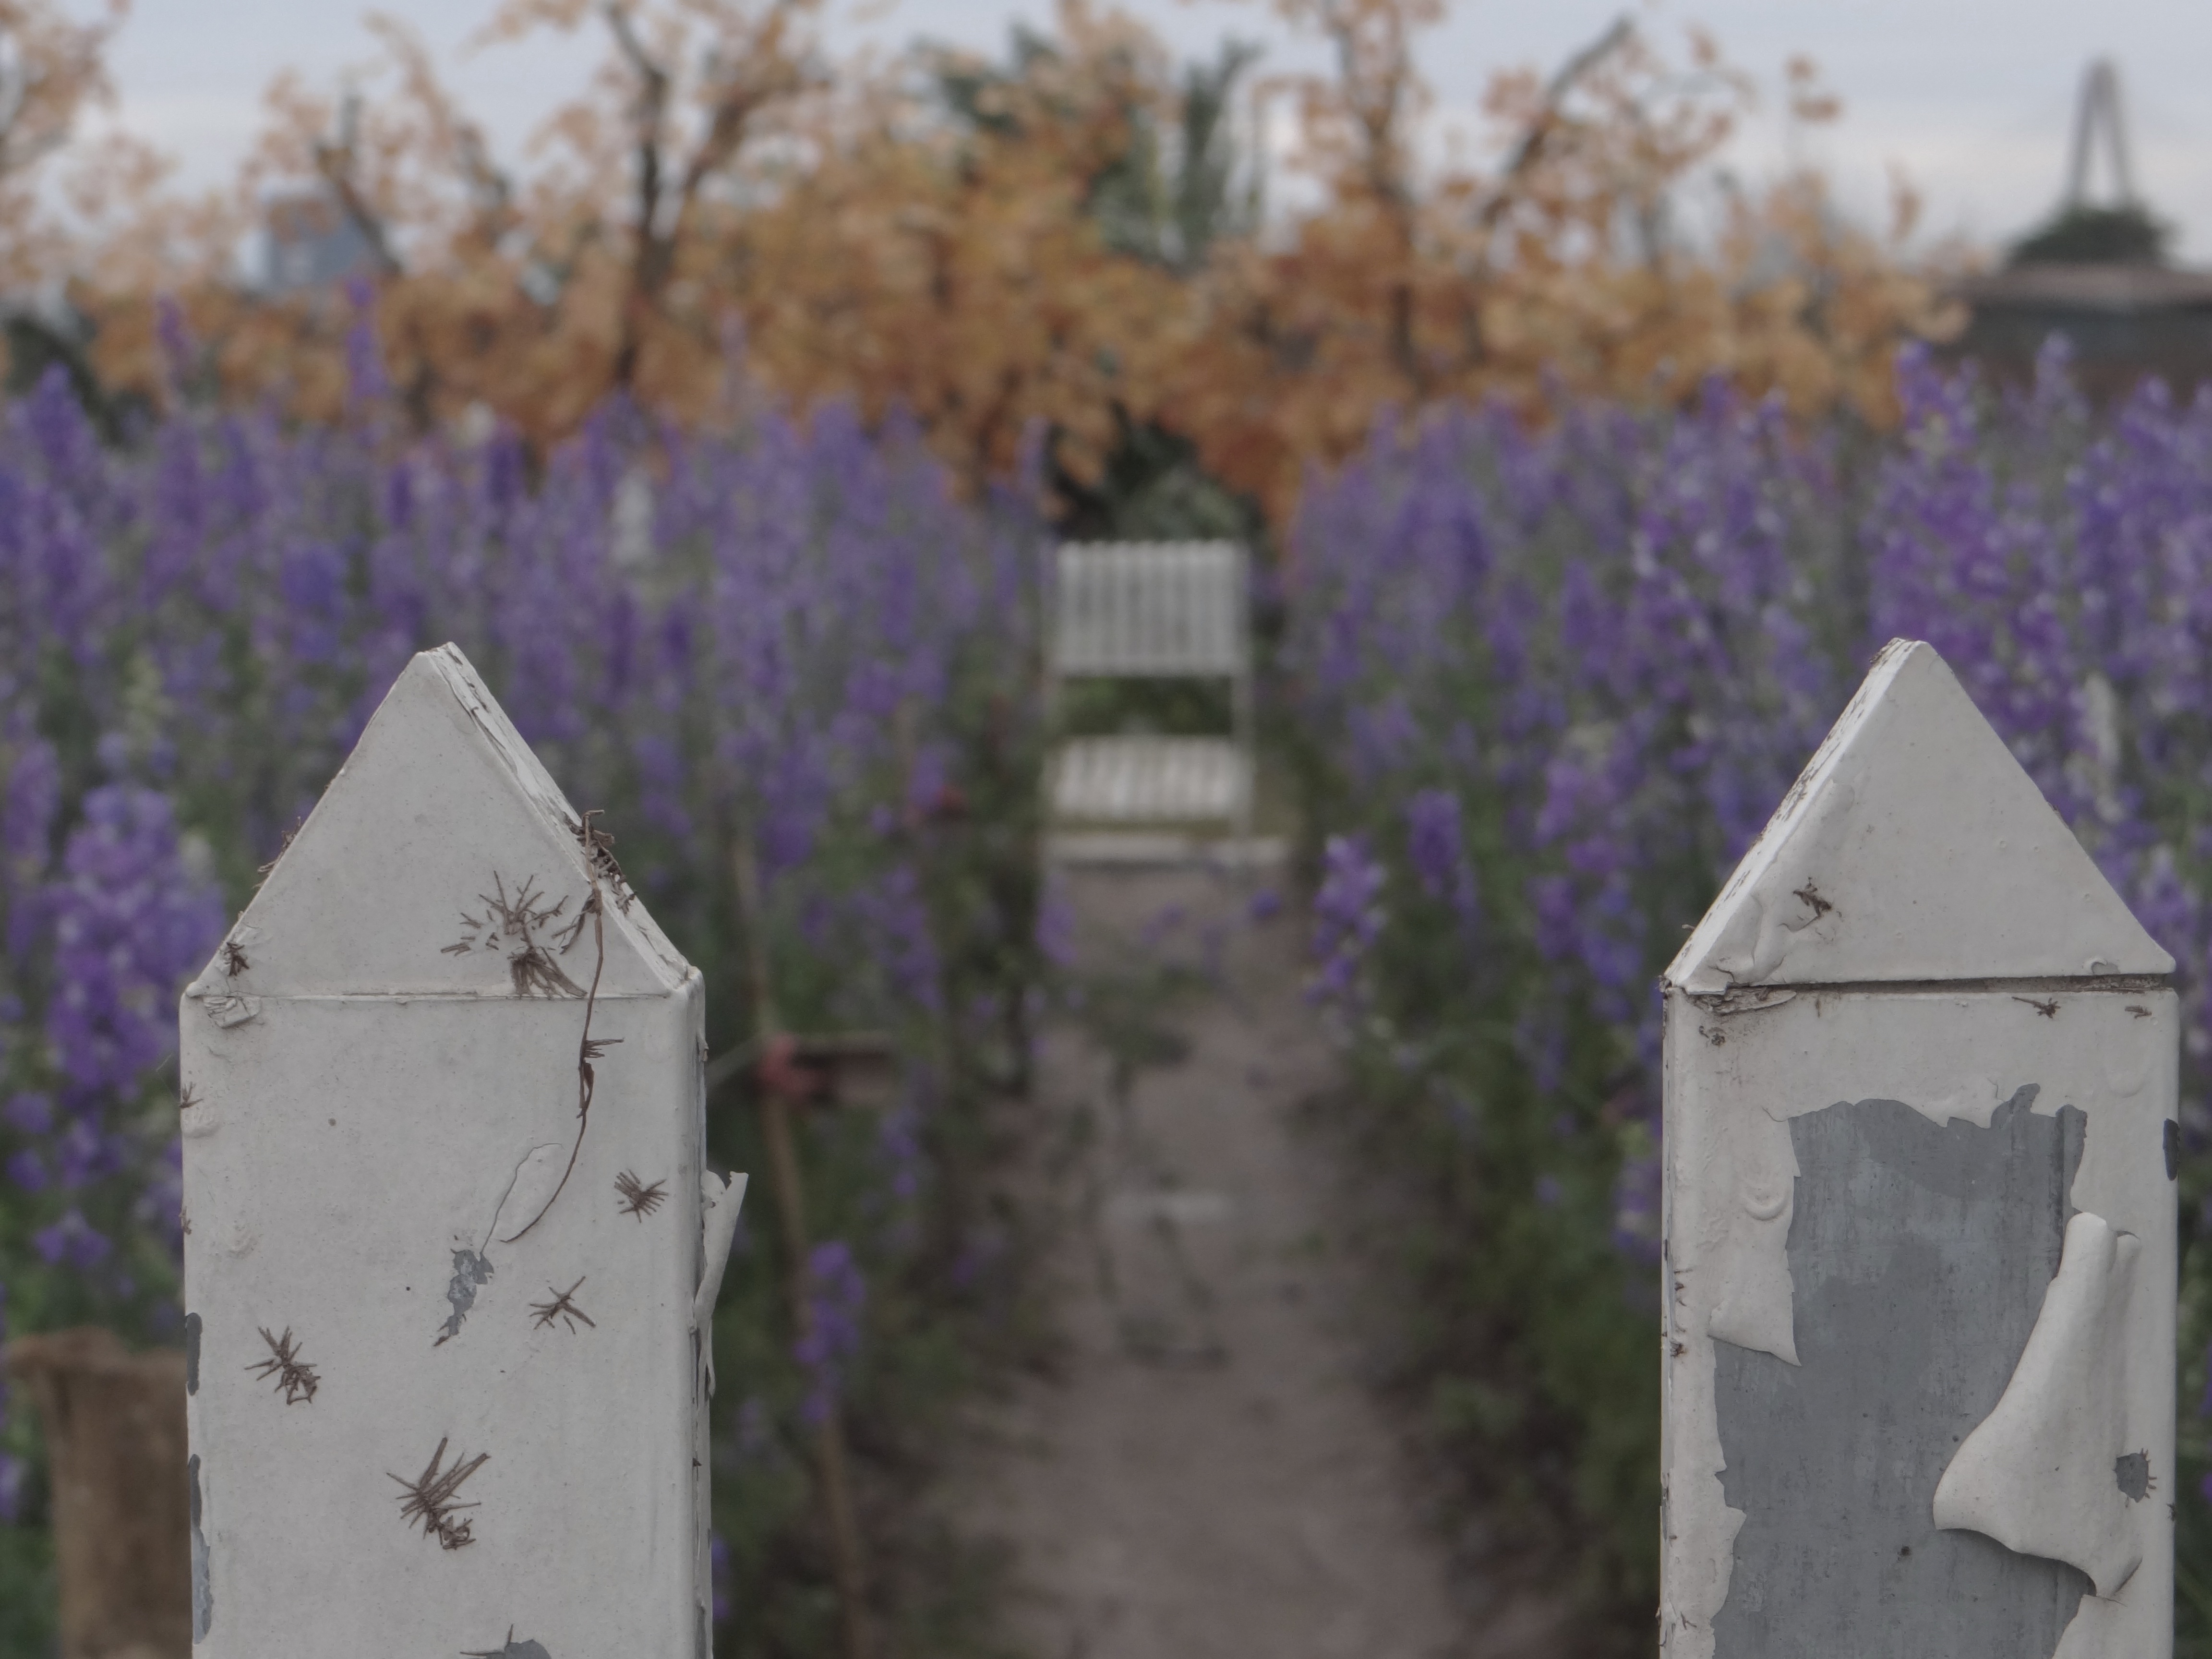
flower, cemetery, grave